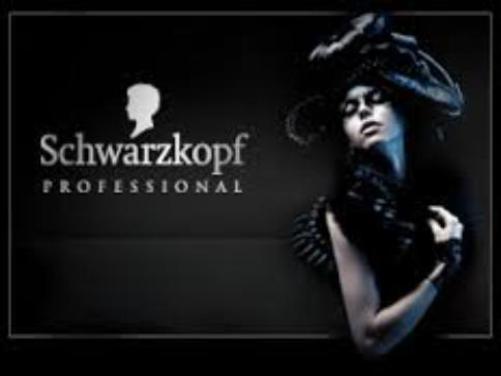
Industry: Necessities